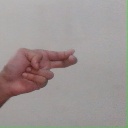
अक्षर: ह